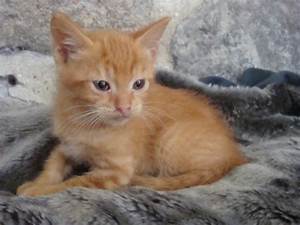
Label: cat